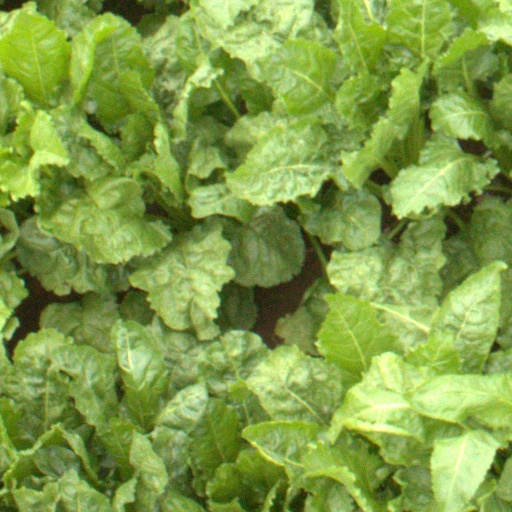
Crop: sugar beet